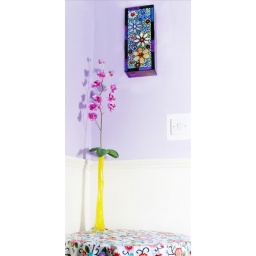
I made this glass mosaic wall light in my hall